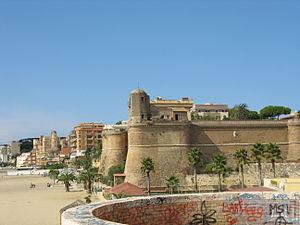
Forte Sangallo est une forteresse de la Renaissance située sur la mer au sud de Rome dans le village historique de la ville de Nettuno.